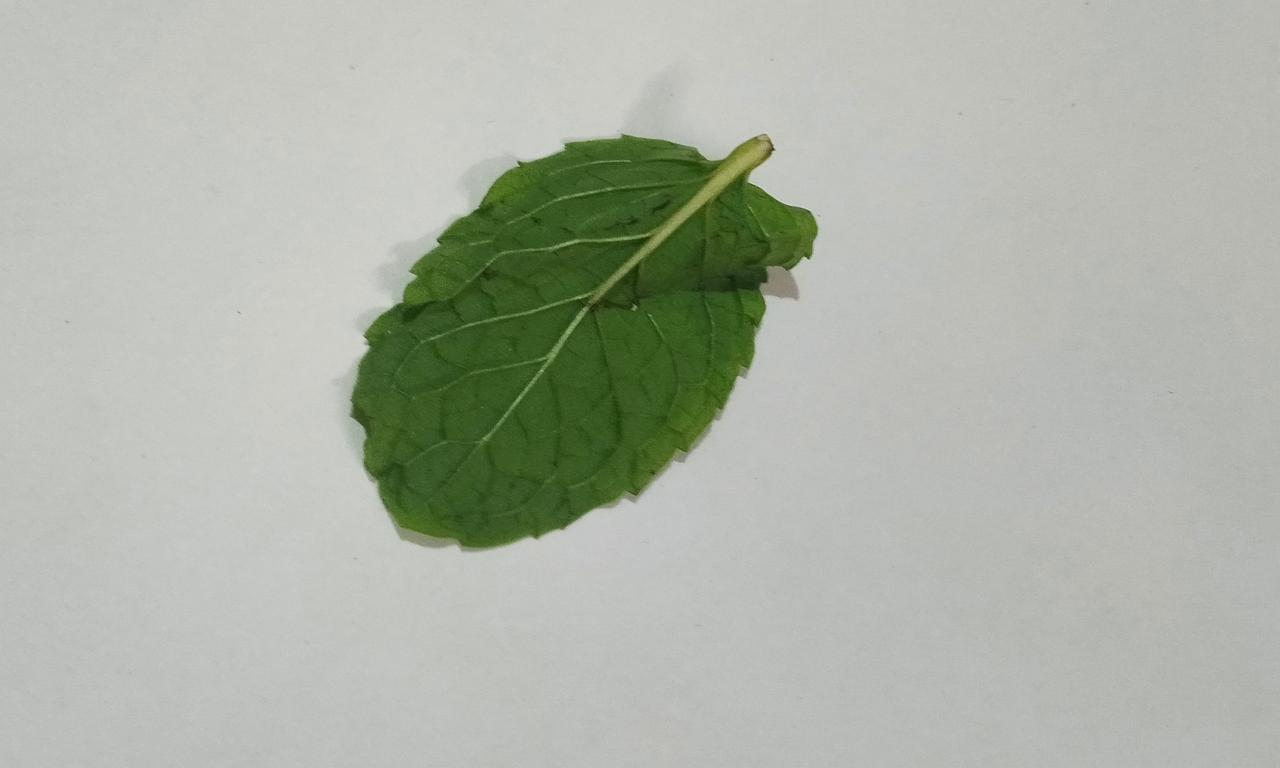
Label: Fresh